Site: brandenburg
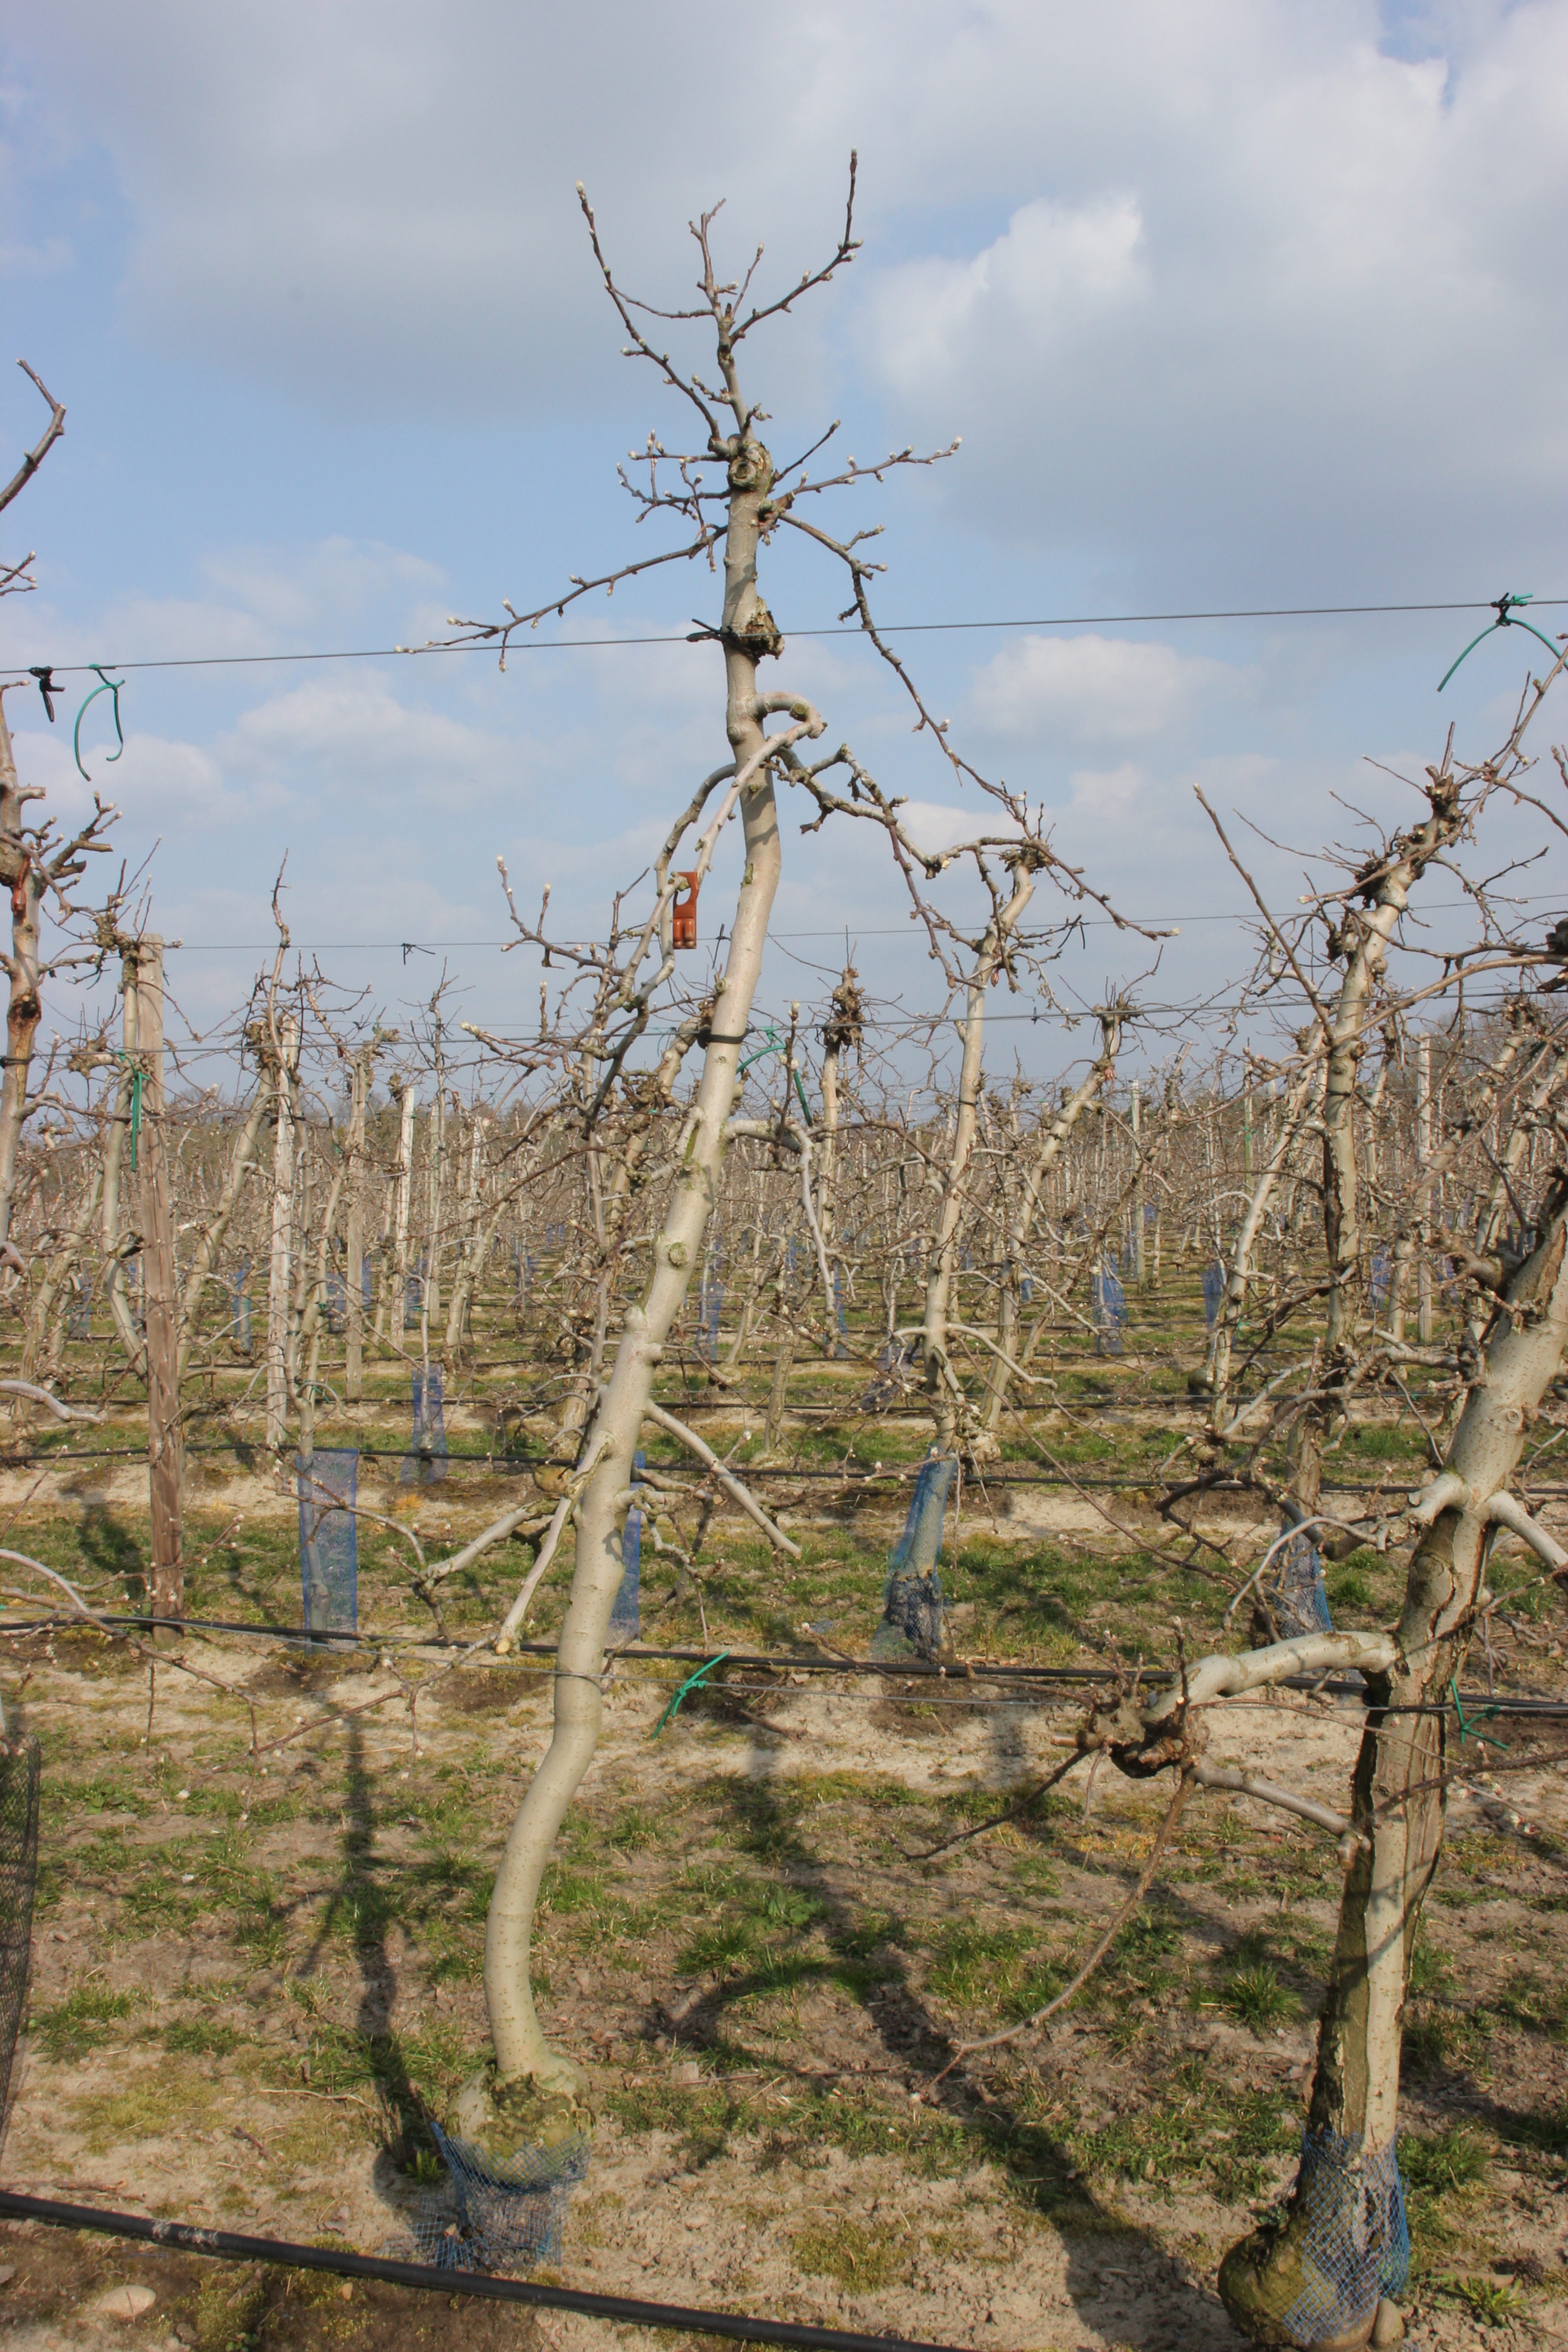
Growth stage (BBCH 03): Bud development